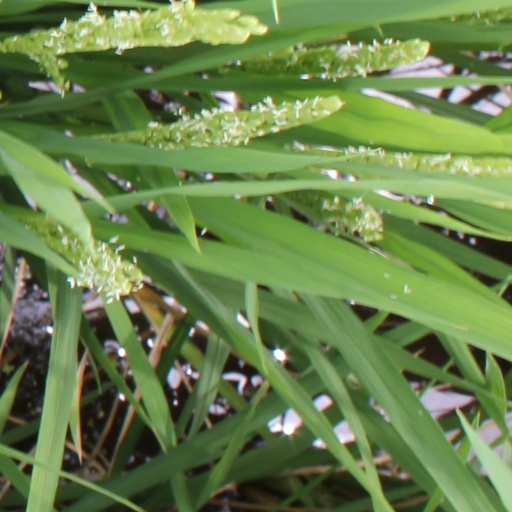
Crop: rice